First Kill (2017 film)

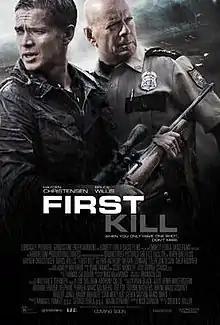
Official poster

First Kill is a 2017 American action thriller film directed by Steven C. Miller and written by Nick Gordon. The film stars Hayden Christensen and Bruce Willis.